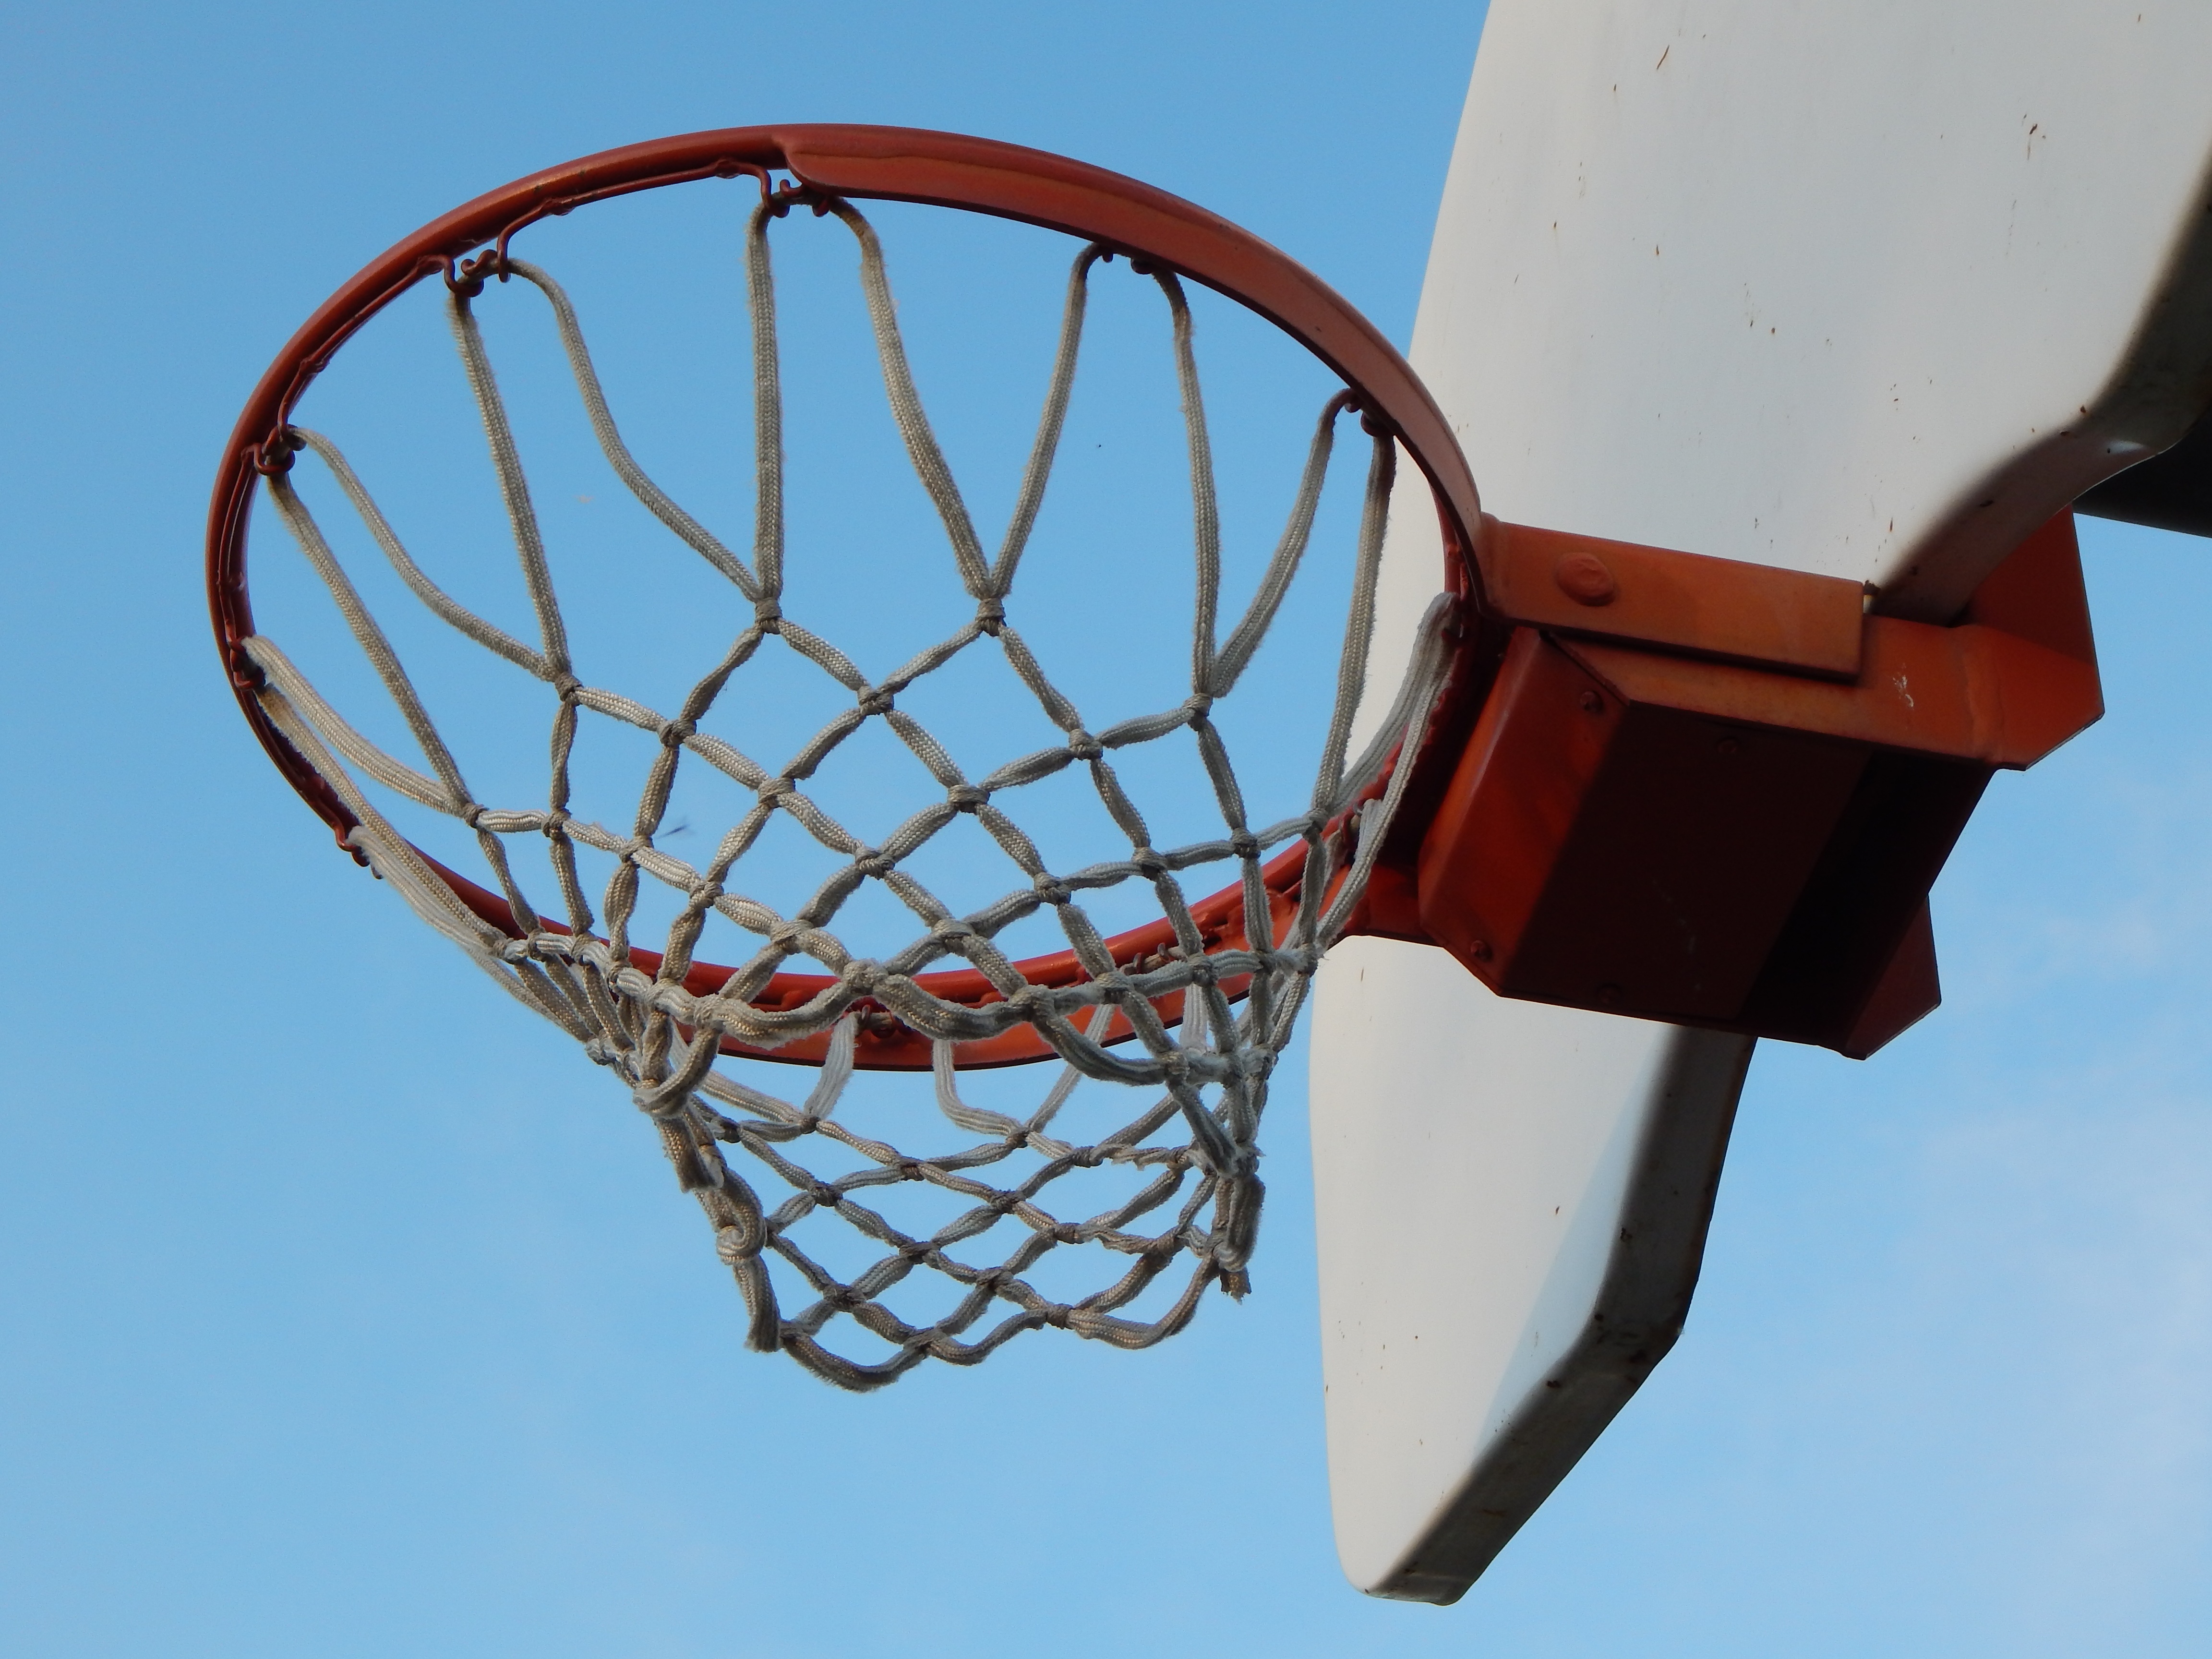
sport, play, aircraft, recreation, vehicle, basketball, equipment, basket, lighting, toy, activity, hoop, competition, shot, court, score, backboard, atmosphere of earth